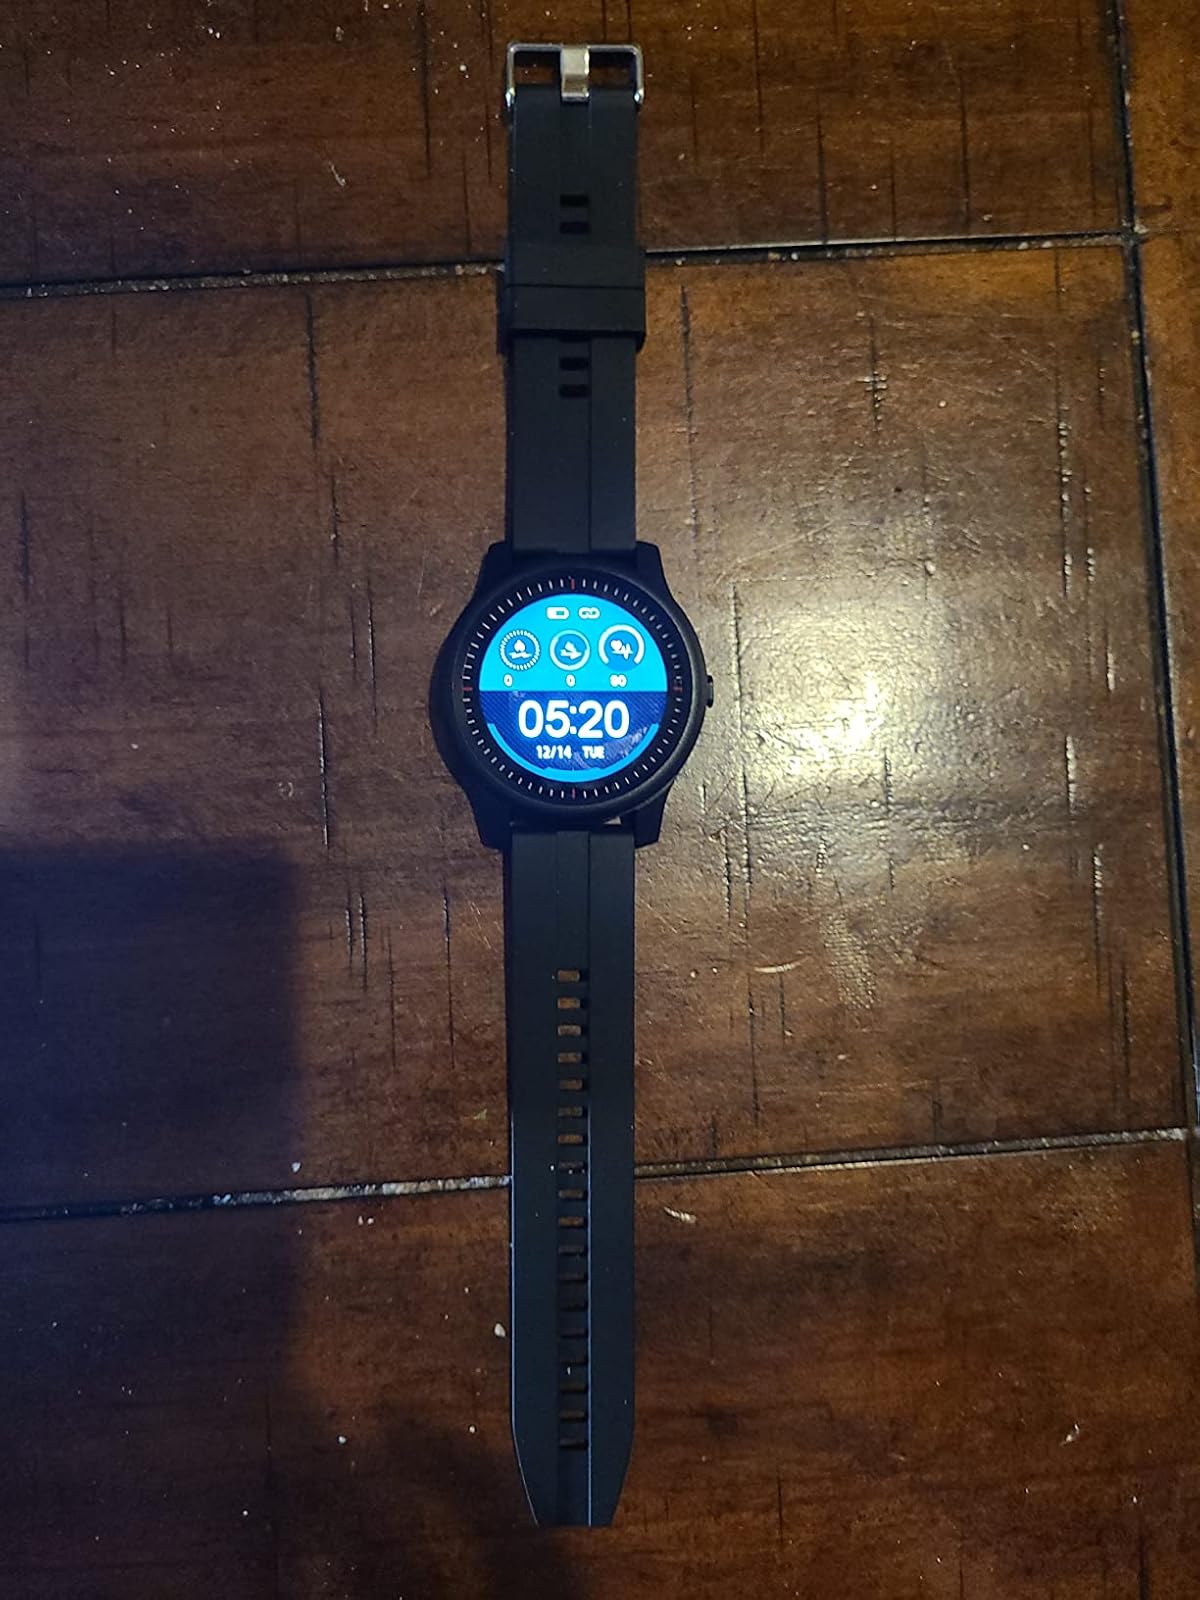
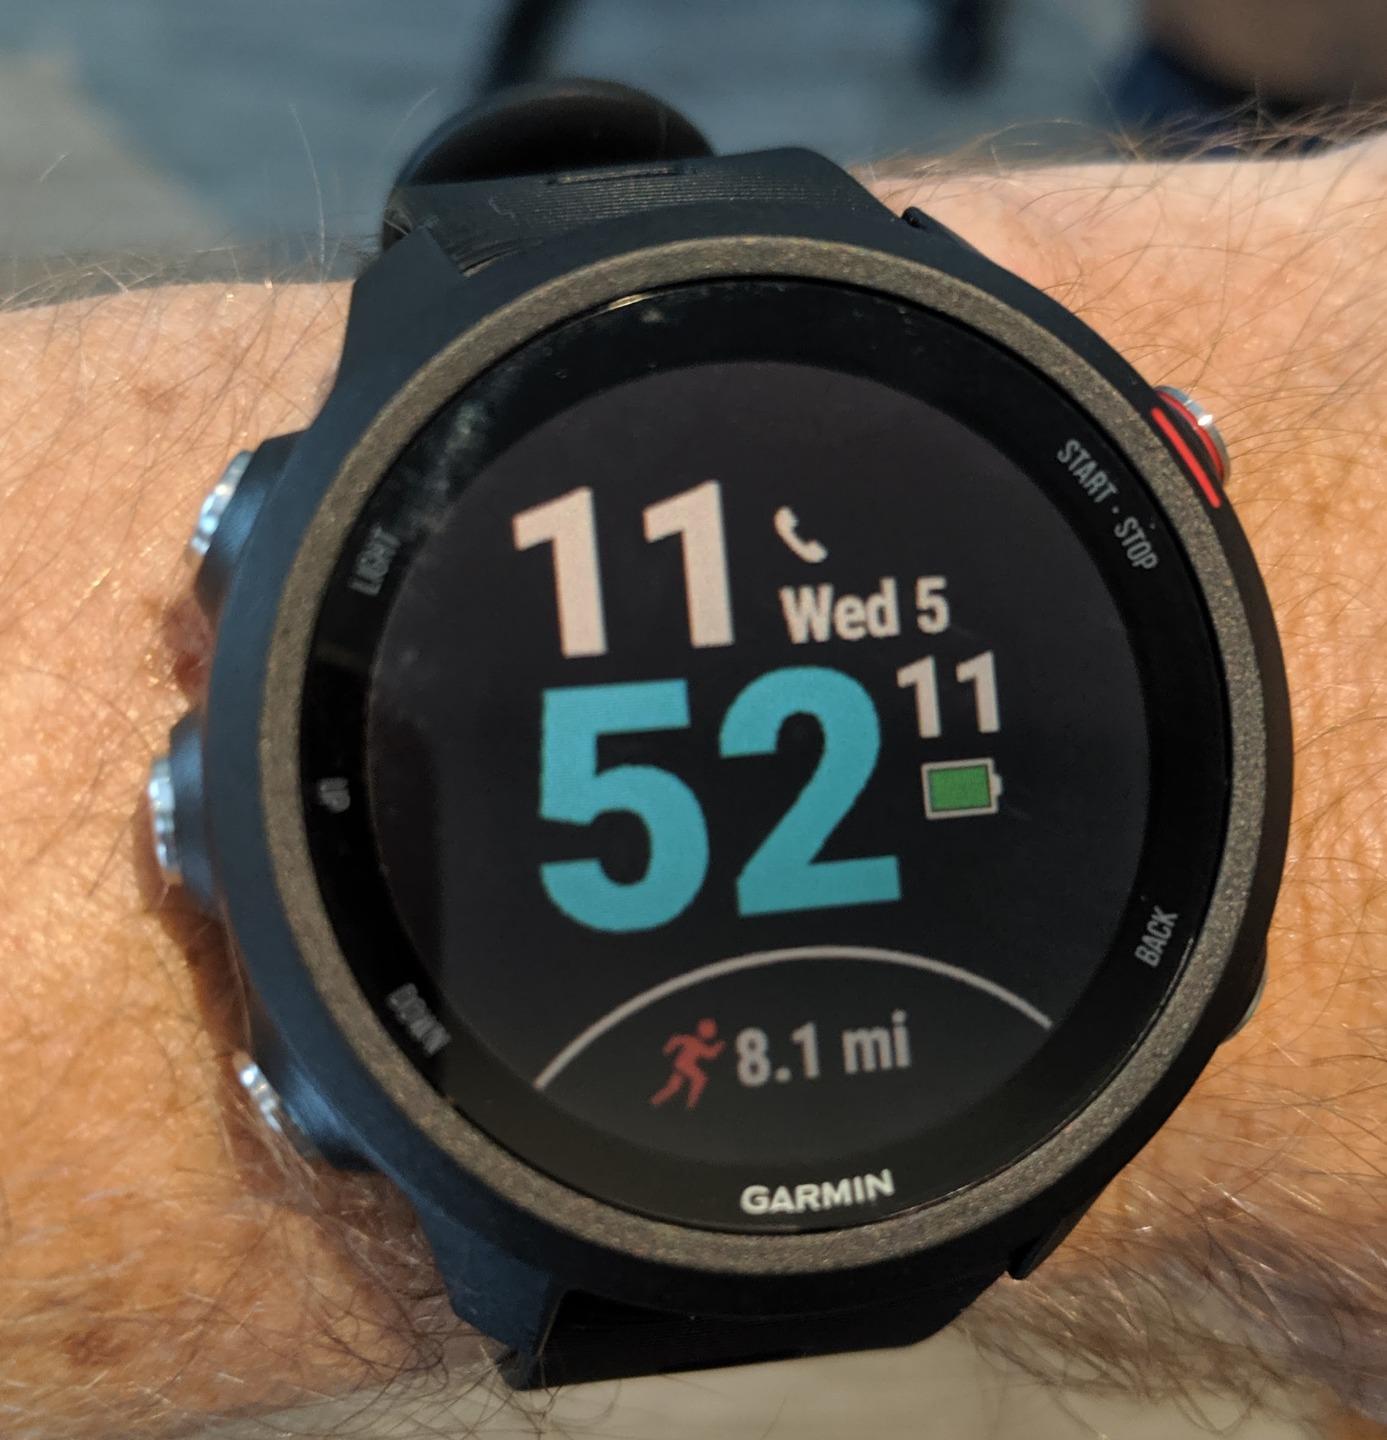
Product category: smartwatch
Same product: no